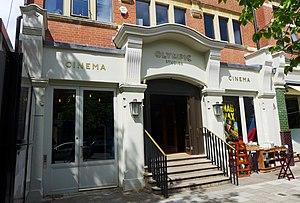
Diamond Dogs est le huitième album studio de David Bowie, sorti en mai 1974 chez RCA Records.
Are You Experienced est le premier album du groupe The Jimi Hendrix Experience, sorti en 1967.